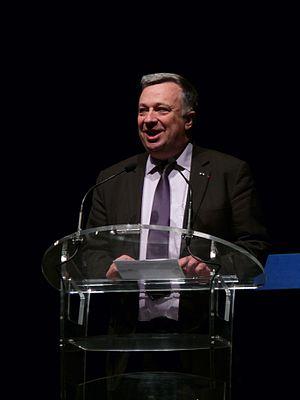
Le recteur Alexandre Steyer à Ecclesia Campus 2012 à Rennes (Ille-et-Vilaine, Bretagne, France).
L’académie de Rennes est la circonscription scolaire et universitaire correspondant géographiquement à la région Bretagne.